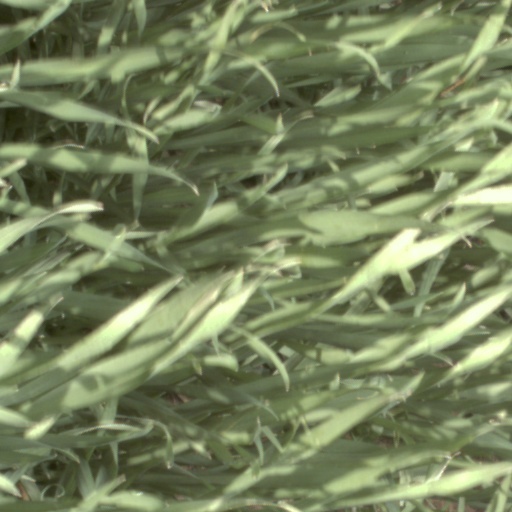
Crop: wheat